Olympic Theatre (London)

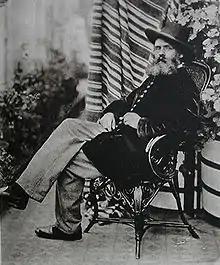
A photo of Tom Taylor by Lewis Carroll

The 1850s were a more successful decade for the theatre. Dion Boucicault's "Broken Vow" was staged in 1851, Planché began writing for the Olympic again, and John Maddison Morton also wrote many plays for the house. Other playwrights featured at the Olympic in the 1850s were Robert B. Brough, Francis Burnand, John Stirling Coyne, John Oxenford, Mrs Alfred Phillips, John Palgrave Simpson, Tom Taylor, and Montagu Williams. The theatre was managed by the actor-manager Alfred Wigan from 1853 to 1857. The staples of the repertoire in the 1850s and 1860s continued to be comedies, many featuring the great actor and comedian Frederick Robson. A notable exception was Tom Taylor's celebrated 1863 social melodrama, "The Ticket-of-Leave Man", based on a French dramatic tale, "Le Retour de Melun". It starred Henry Neville, who went on to play in over 2000 performances of the work. Nellie Farren spent two productive years at the theatre early in her career.